Limusaurus

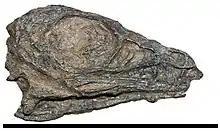
Photograph of the skull of a juvenile "Limusaurus"

However, the hypothesis of LDR is in contradiction to some embryological studies on birds which show that, from five developmental sites, the digits that develop are the three middle digits (II, III, IV). This inconsistency has been a matter of debate for almost 200 years, and has been used by paleornithologist Alan Feduccia to support the hypothesis that birds are descended not from theropods but from some other group of archosaurs which had lost the first and fifth digits. The mainstream view of bird origins among paleontologists is that birds are theropod dinosaurs. To explain the discrepancy between morphological and embryological data in the context of bird origins, an alternative scenario to LDR was developed by paleontologists Tony Thulborn and Tim Hamley in 1982. In this scenario, the digits I and V of theropods were reduced in the process of Bilateral Digit Reduction (BDR), with the remaining digits developing to resemble the former digits I-III. "Limusaurus" was initially considered as evidence for the BDR hypothesis by Xu and colleagues in 2009 due to it—and other ceratosaurians—having a reduced first digit, with these researchers hypothesizing that a similar pattern of reduction occurred among the tetanurans (the sister group of the ceratosaurians).